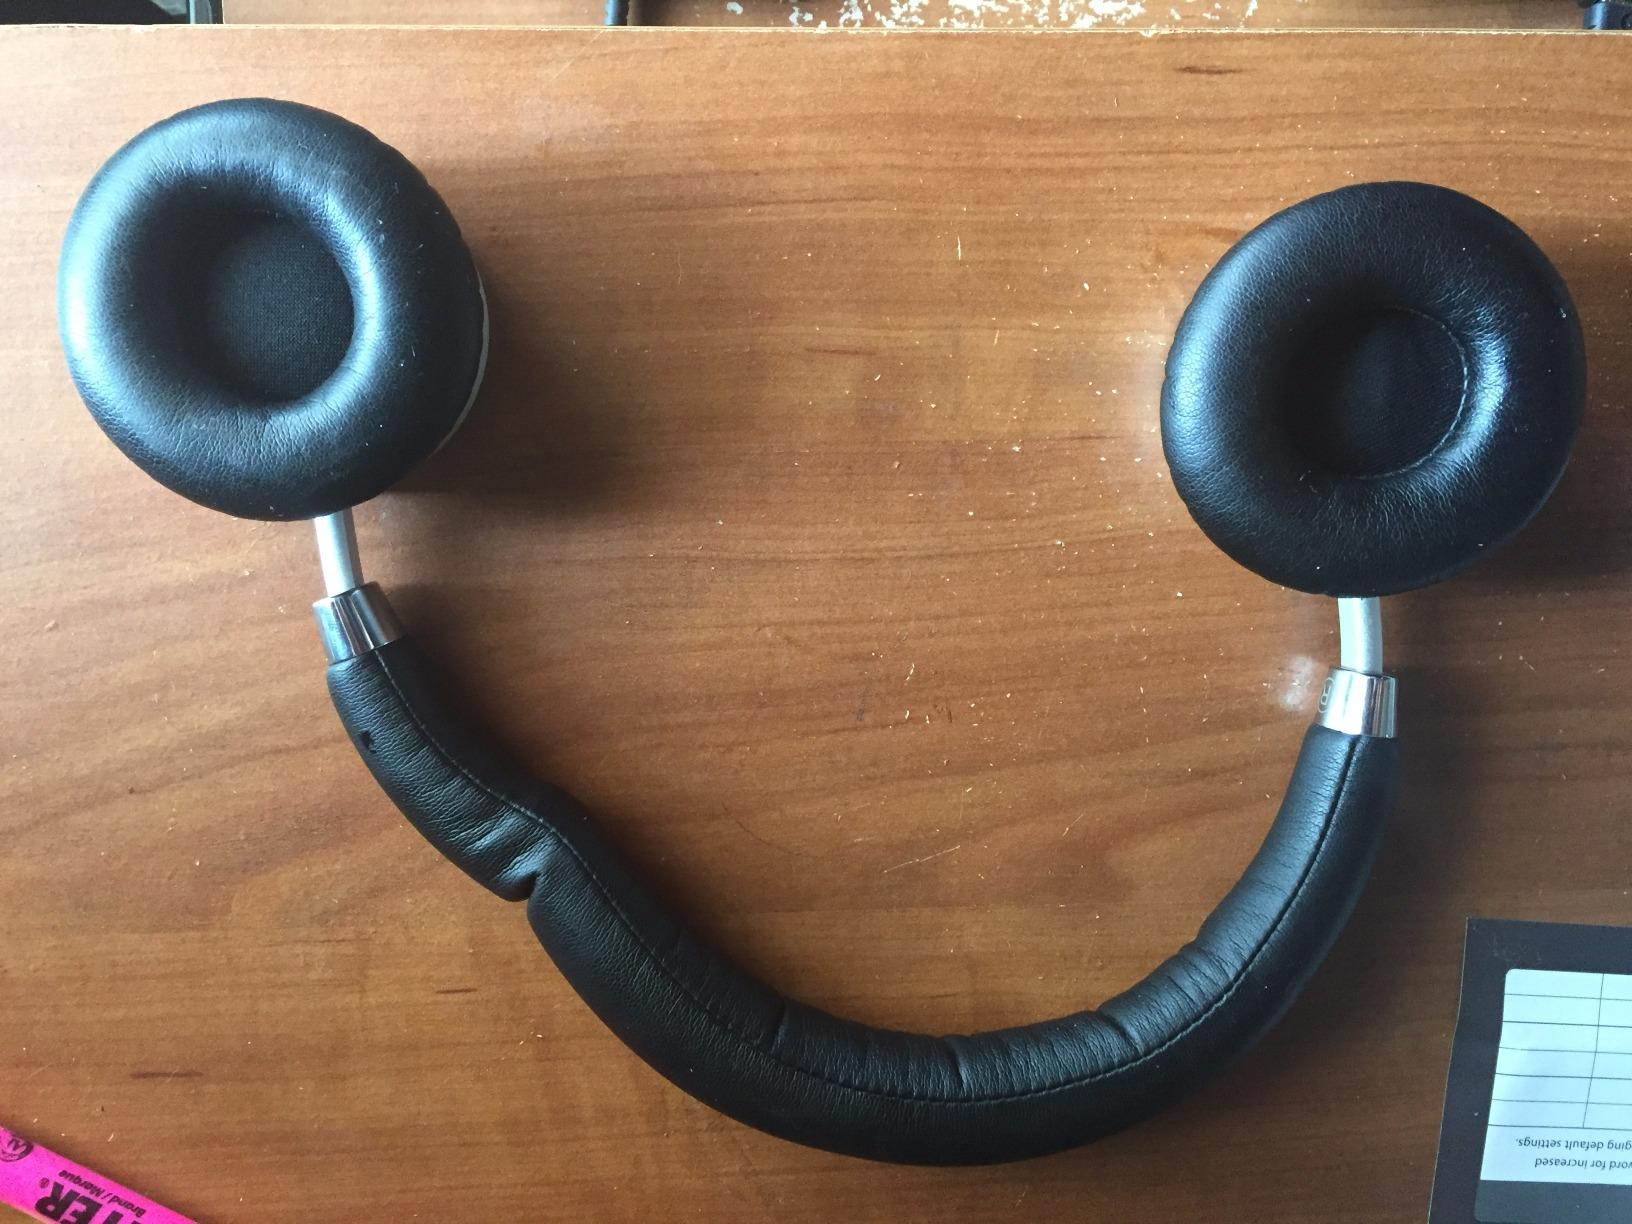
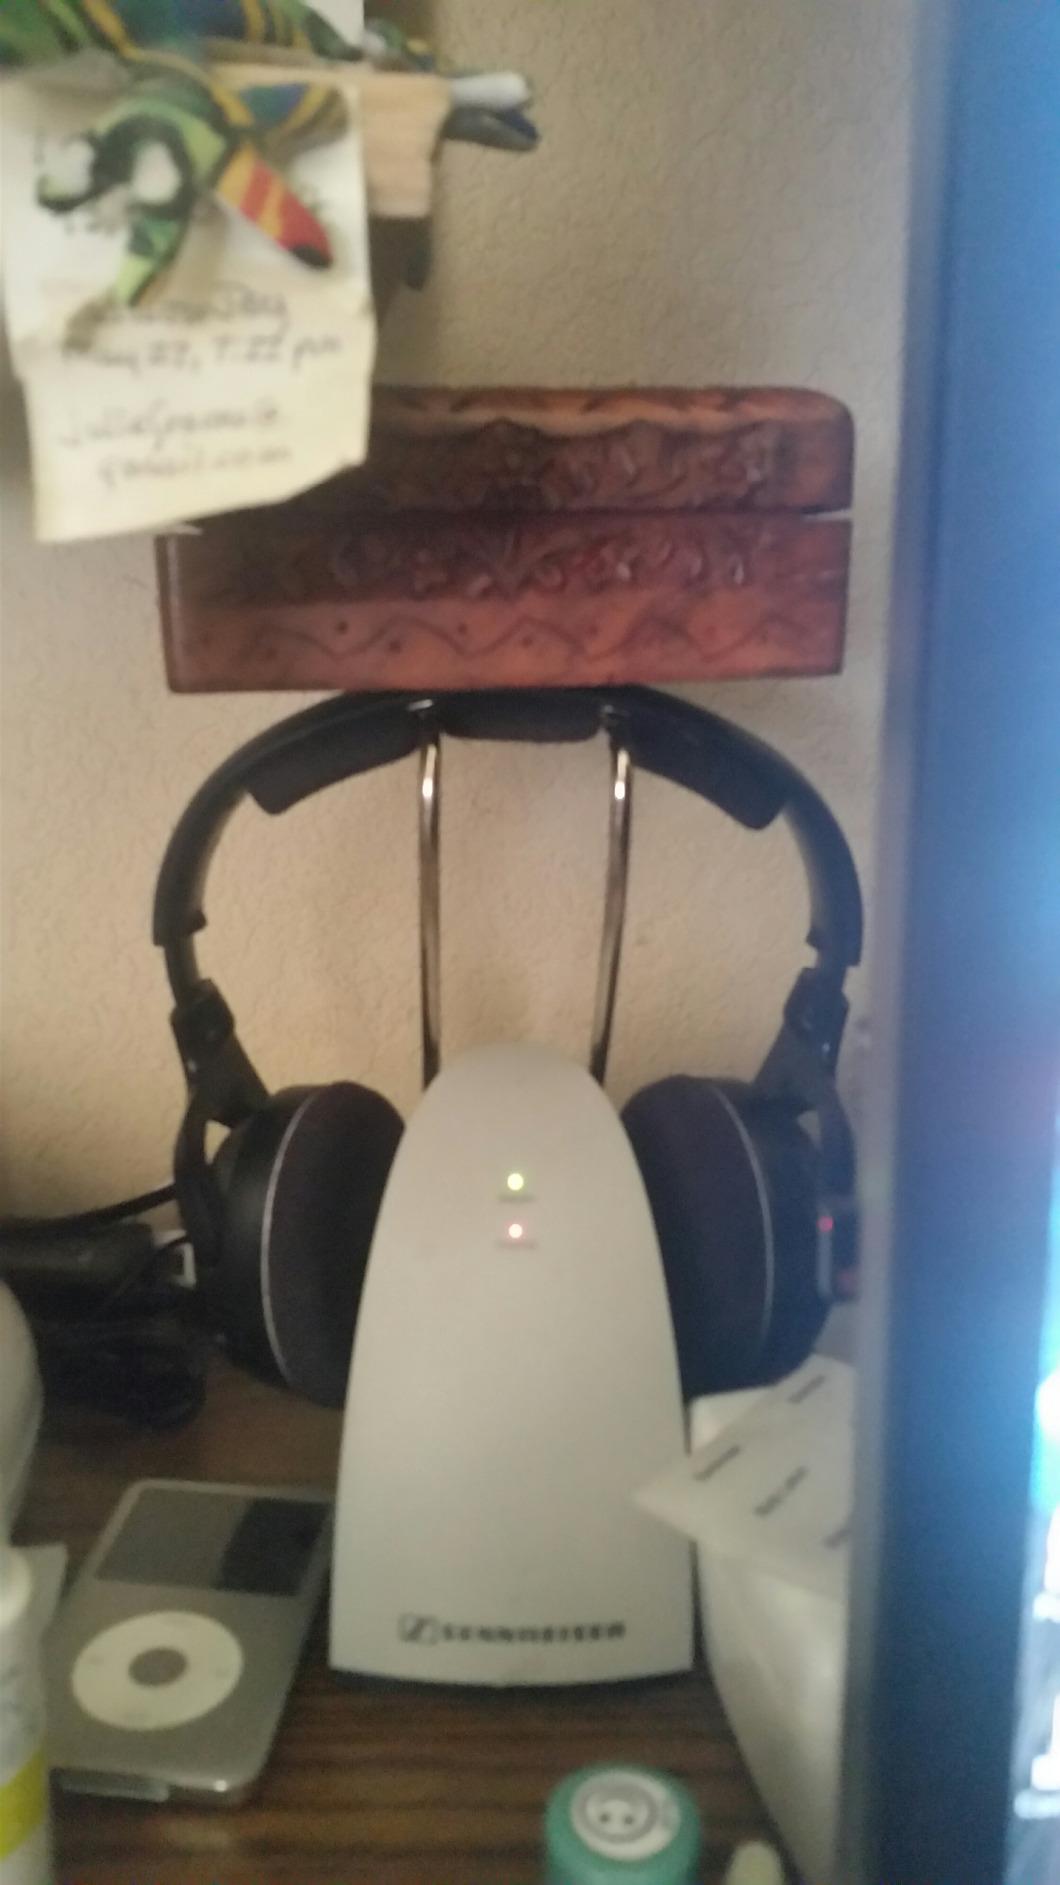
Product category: headphones
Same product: no